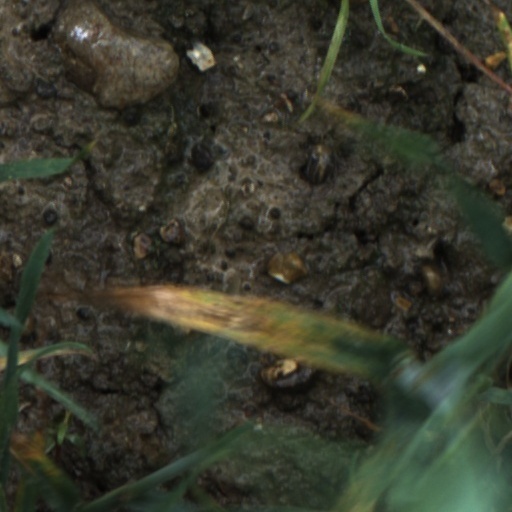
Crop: wheat